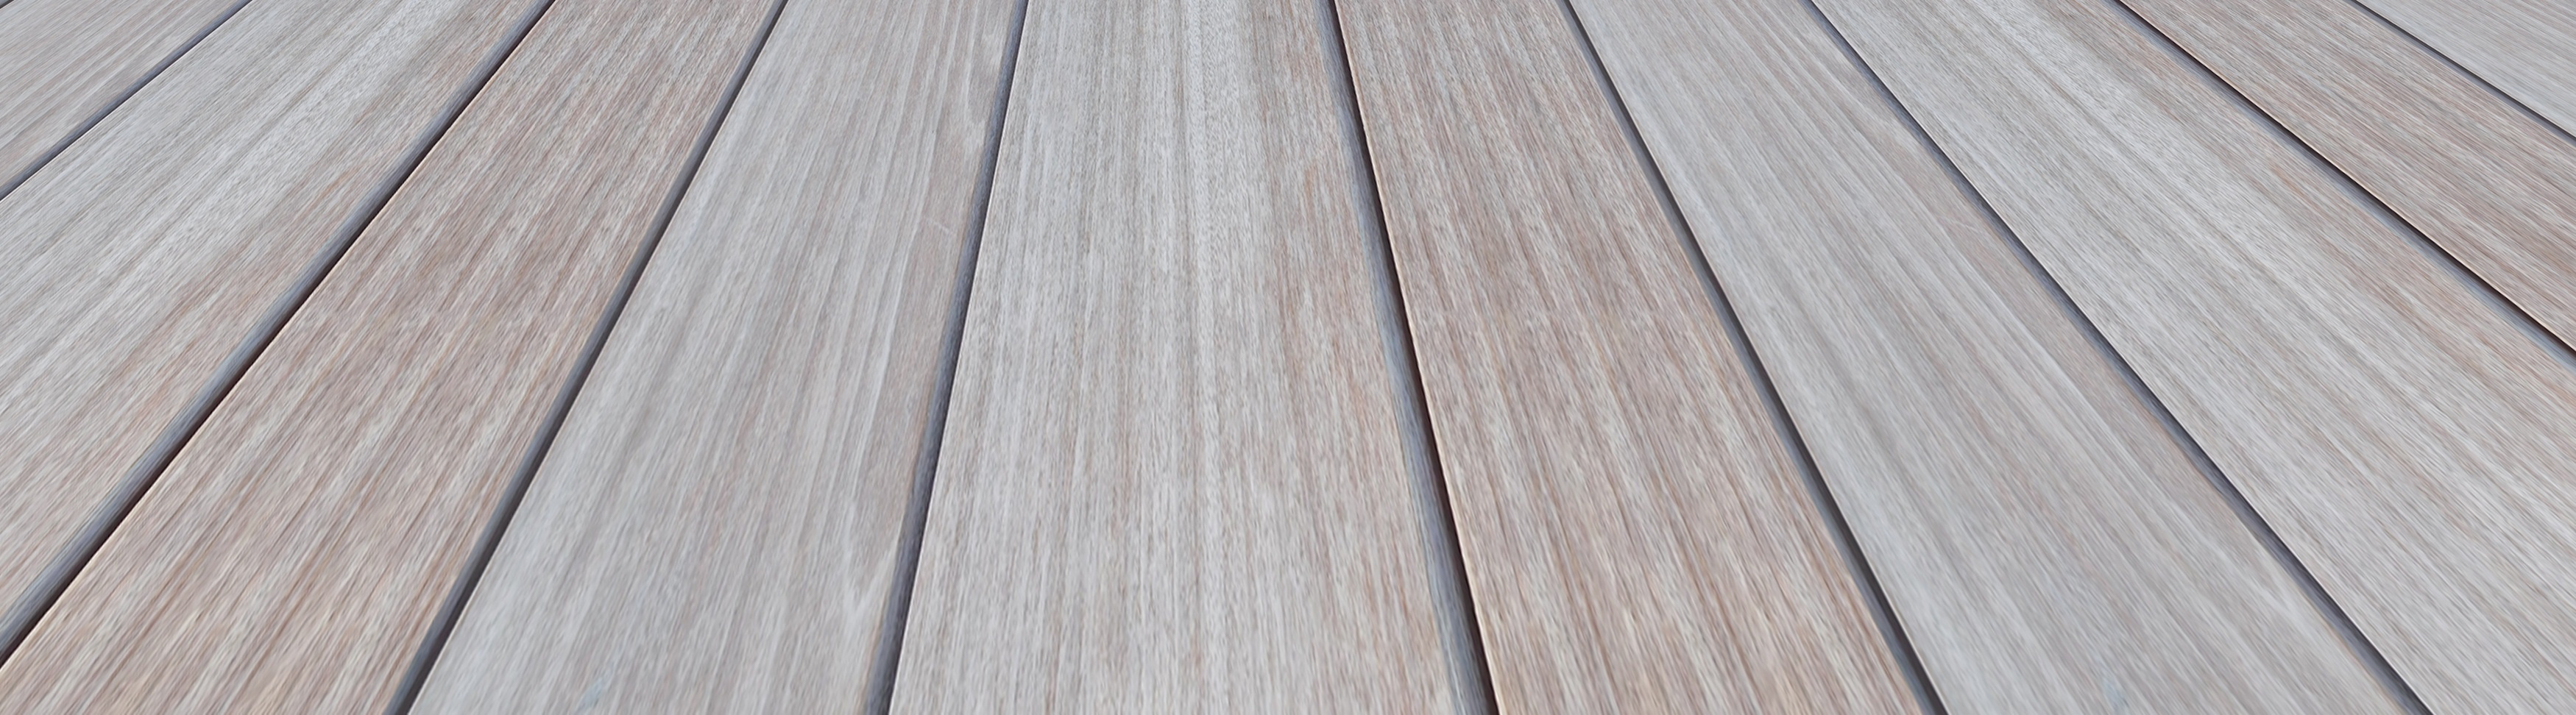
deck, wood, floor, perspective, hardwood, flooring, plywood, wood flooring, outdoor structure, laminate flooring, wood stain, wood in perspective